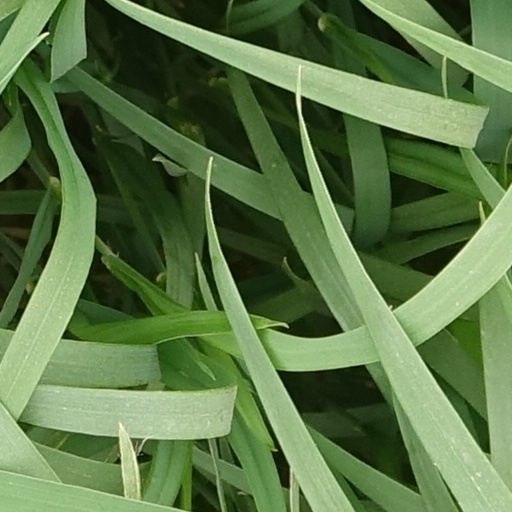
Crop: wheat